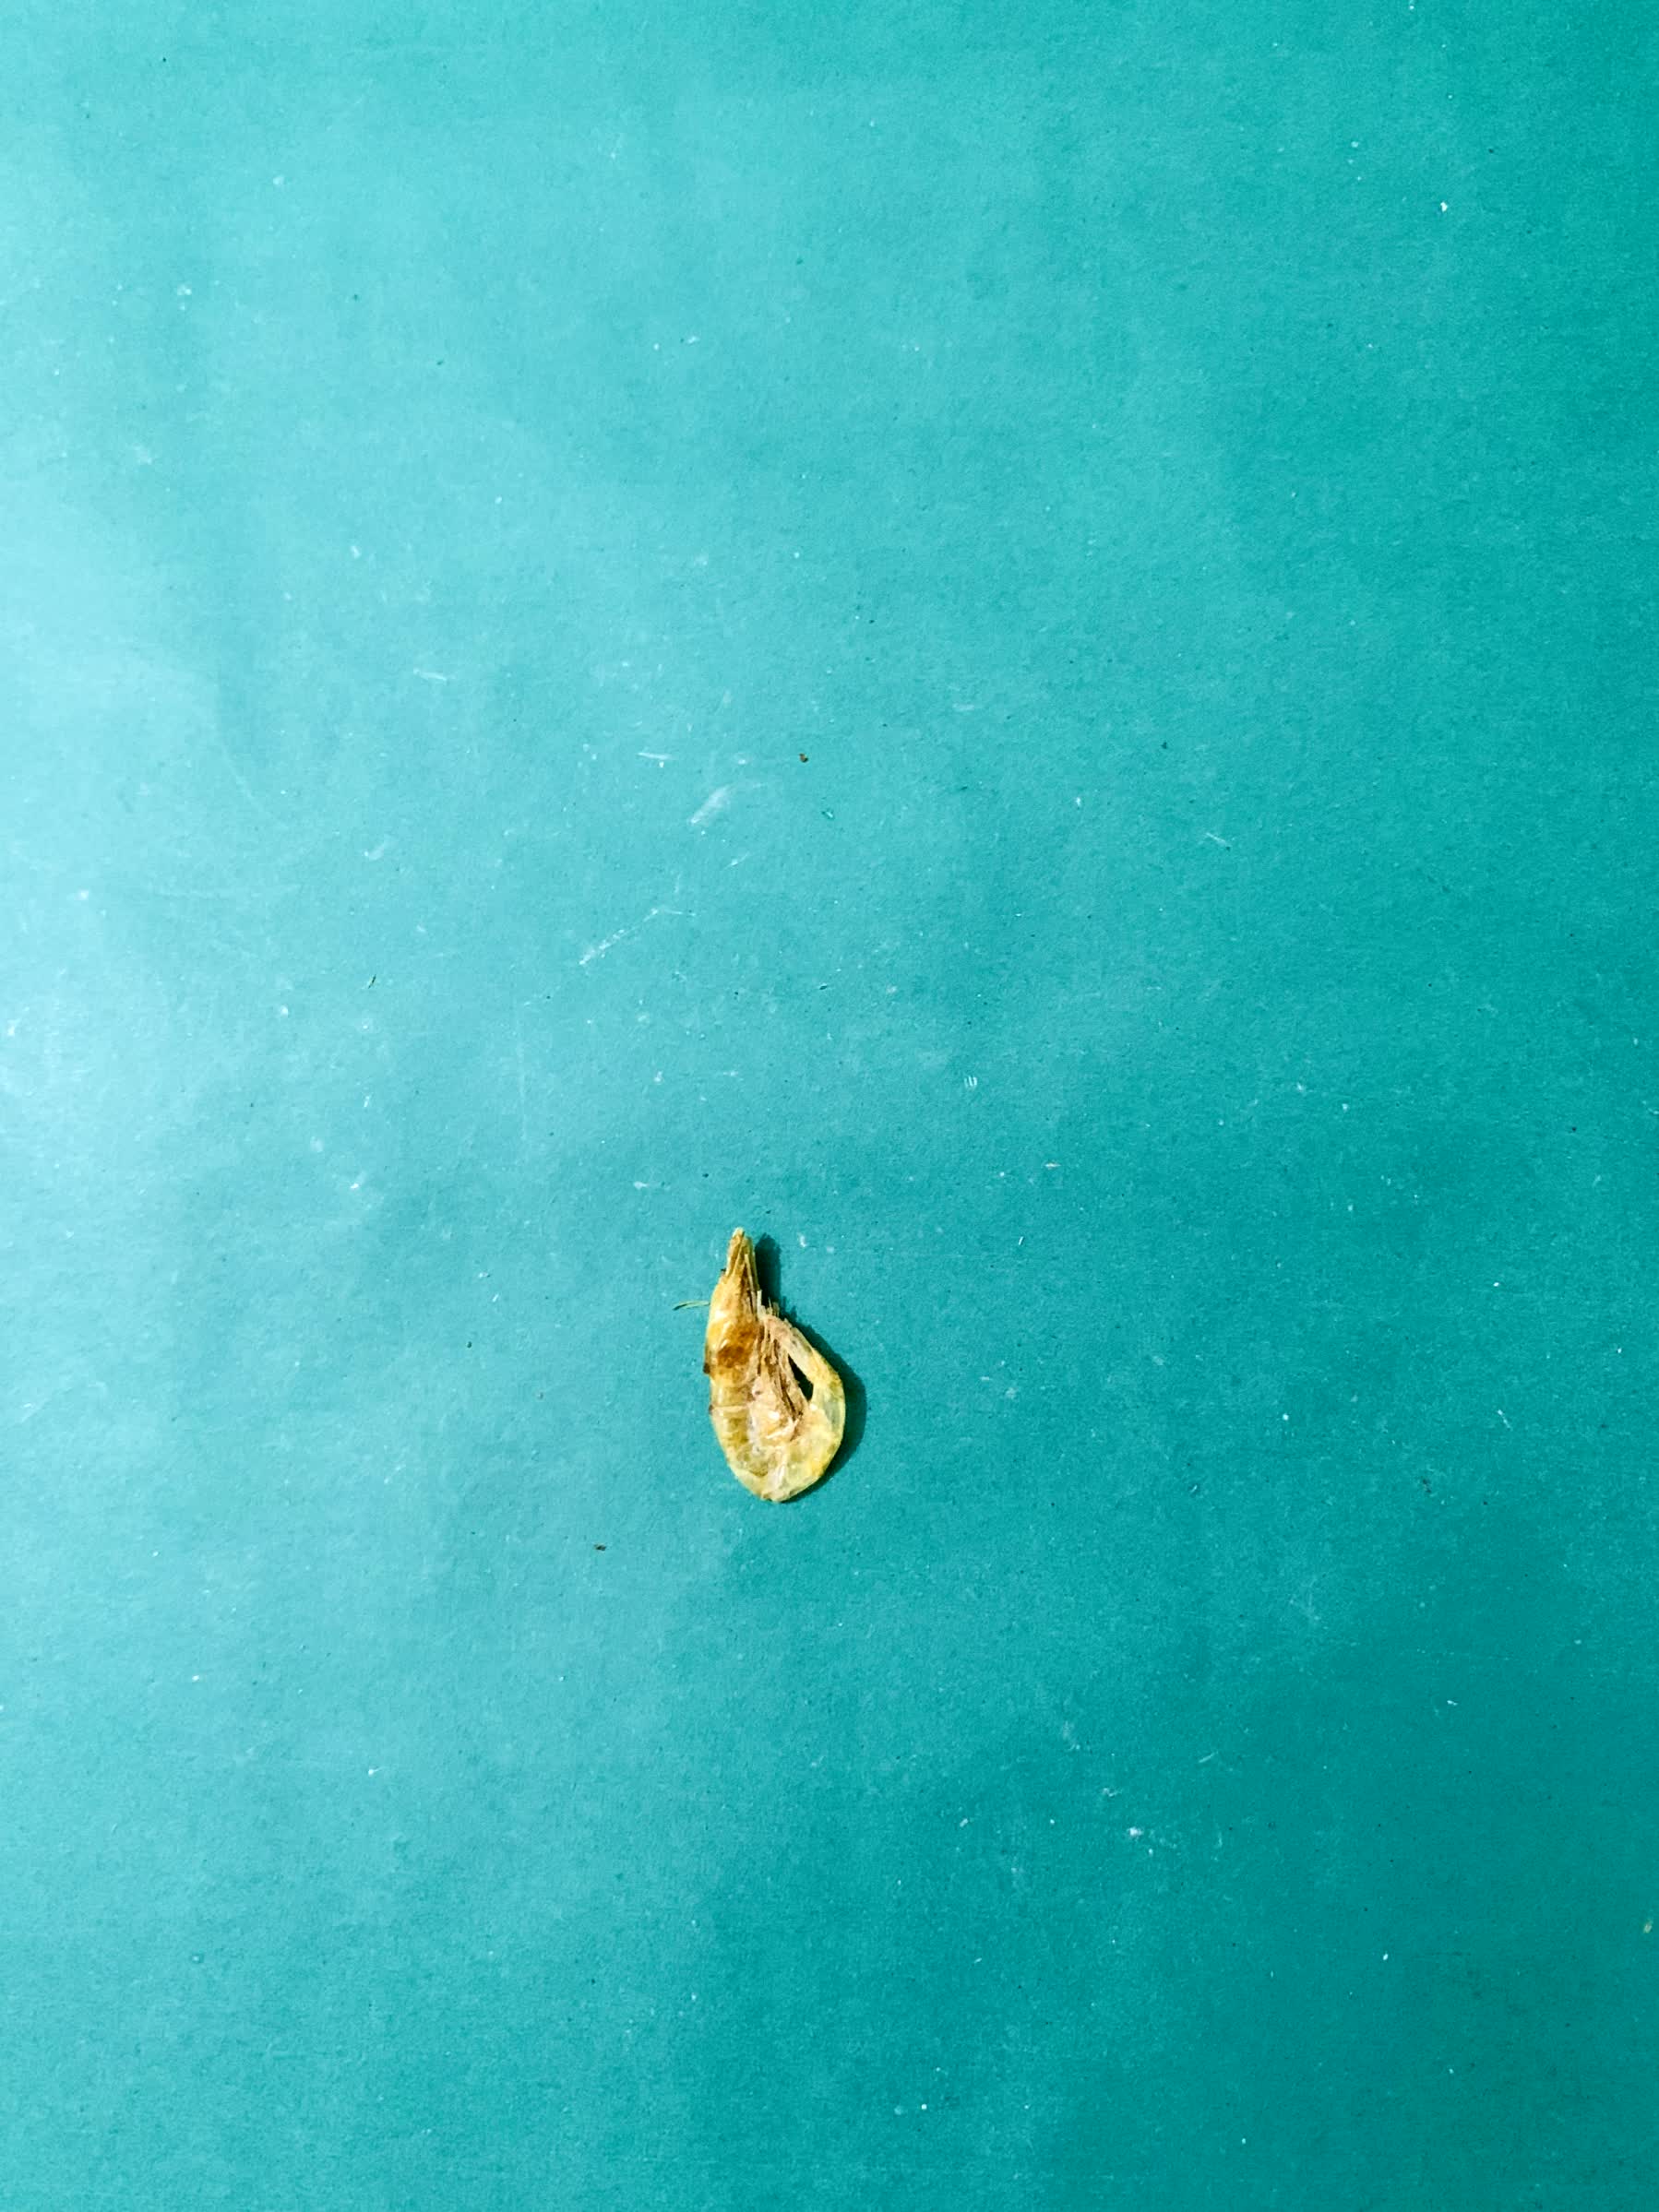
Species: chingri